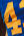
Number: 4